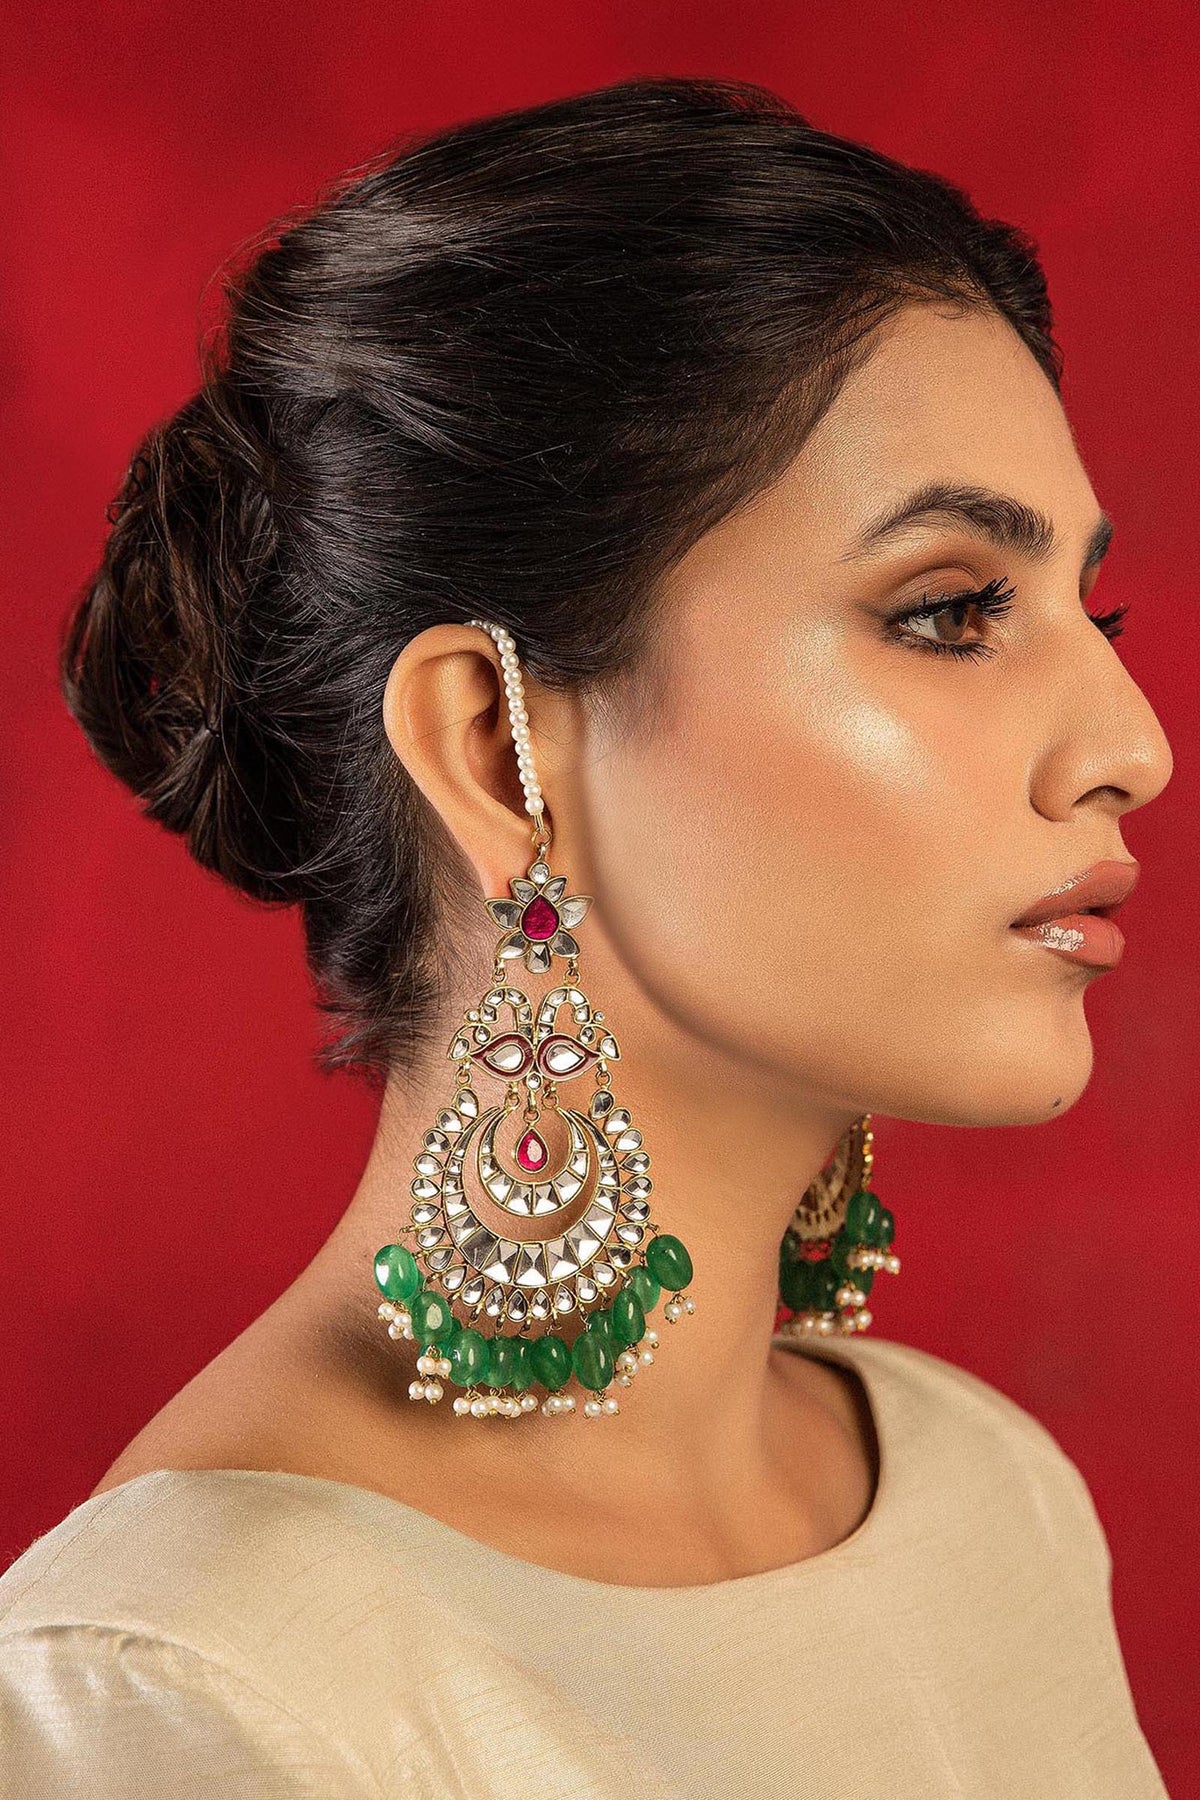
green kundan earring